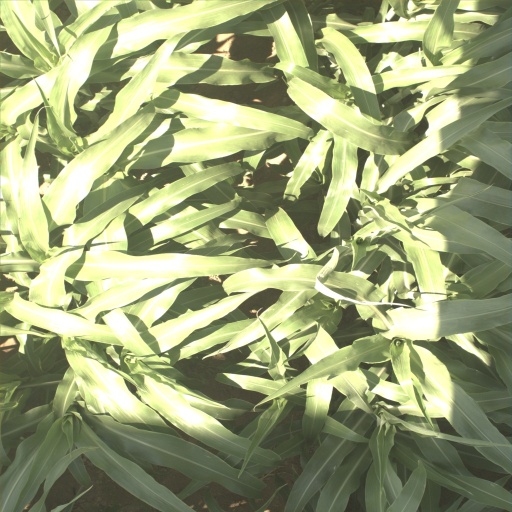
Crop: sorghum